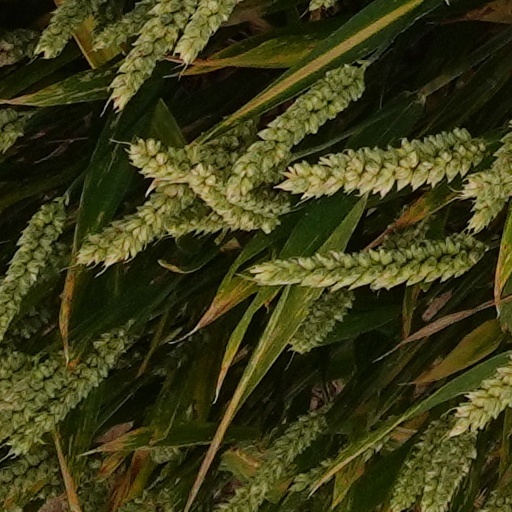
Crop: wheat